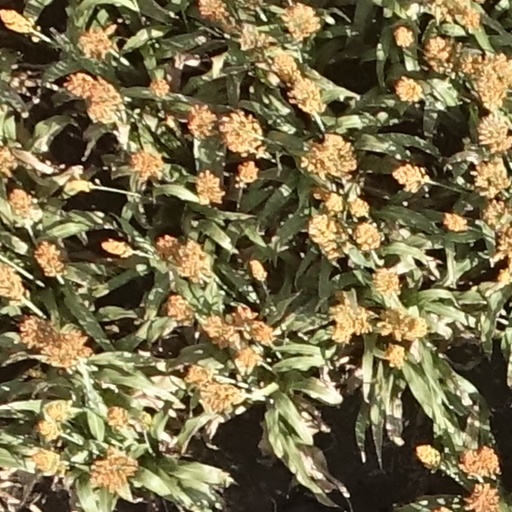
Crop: sorghum